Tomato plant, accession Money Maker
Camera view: horizontal (90 deg, fisheye); turntable rotation: 150 degrees
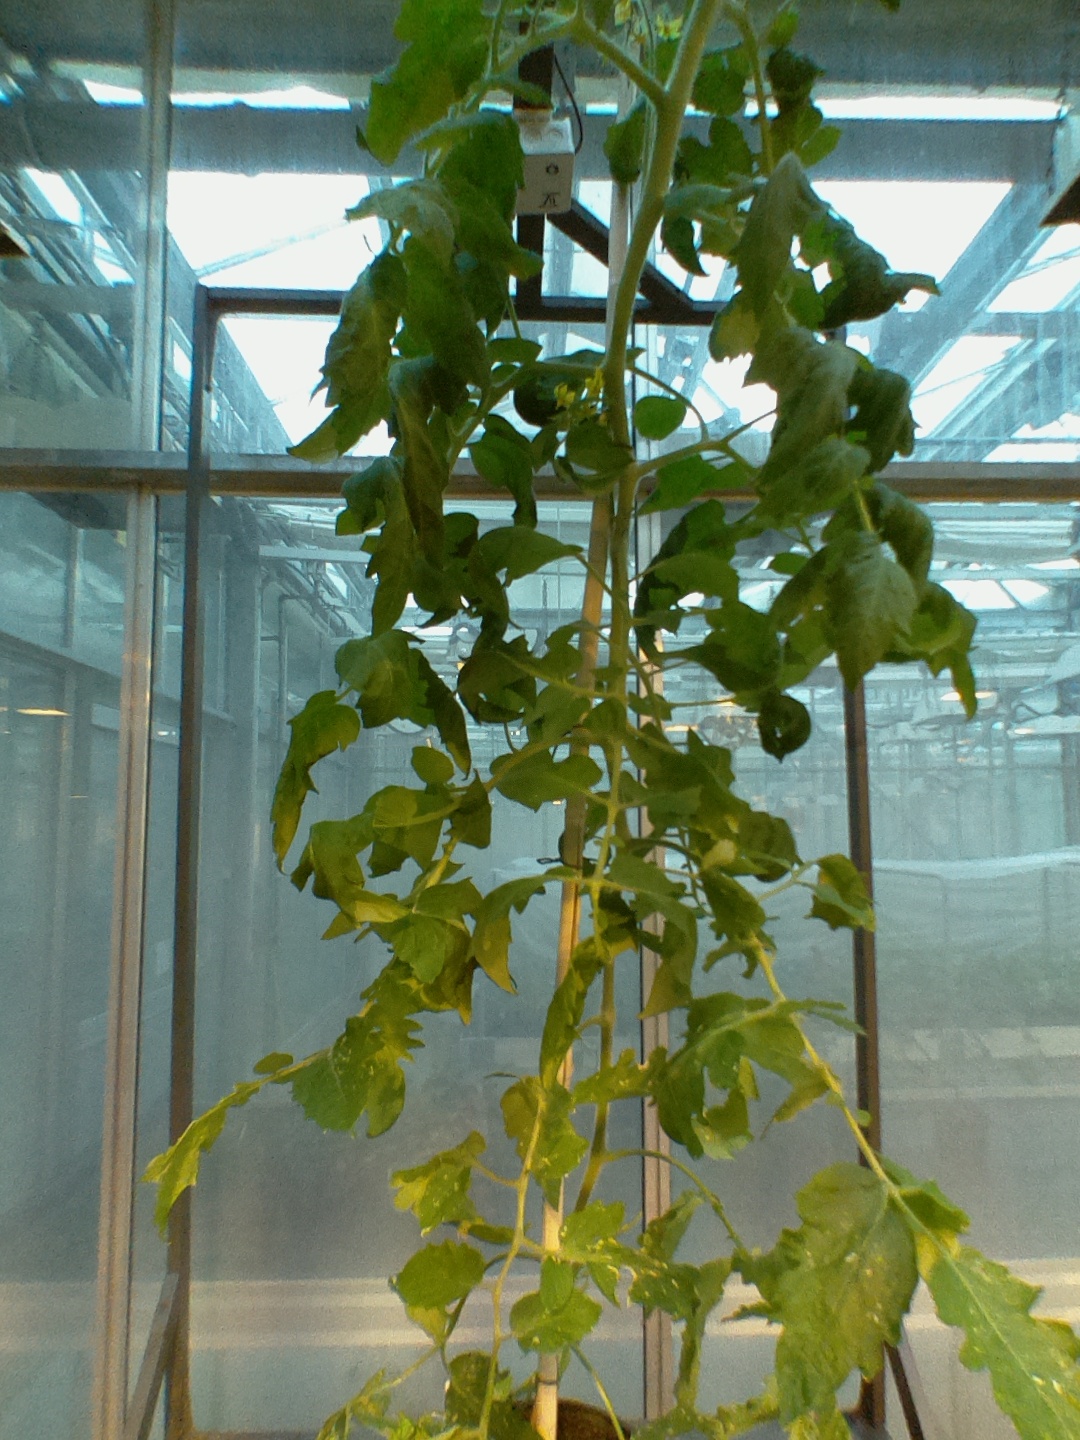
BBCH growth stage 67: Full flowering, 70%-80% of flowers open, more petals falling